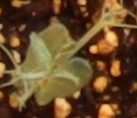
Label: Field Pea